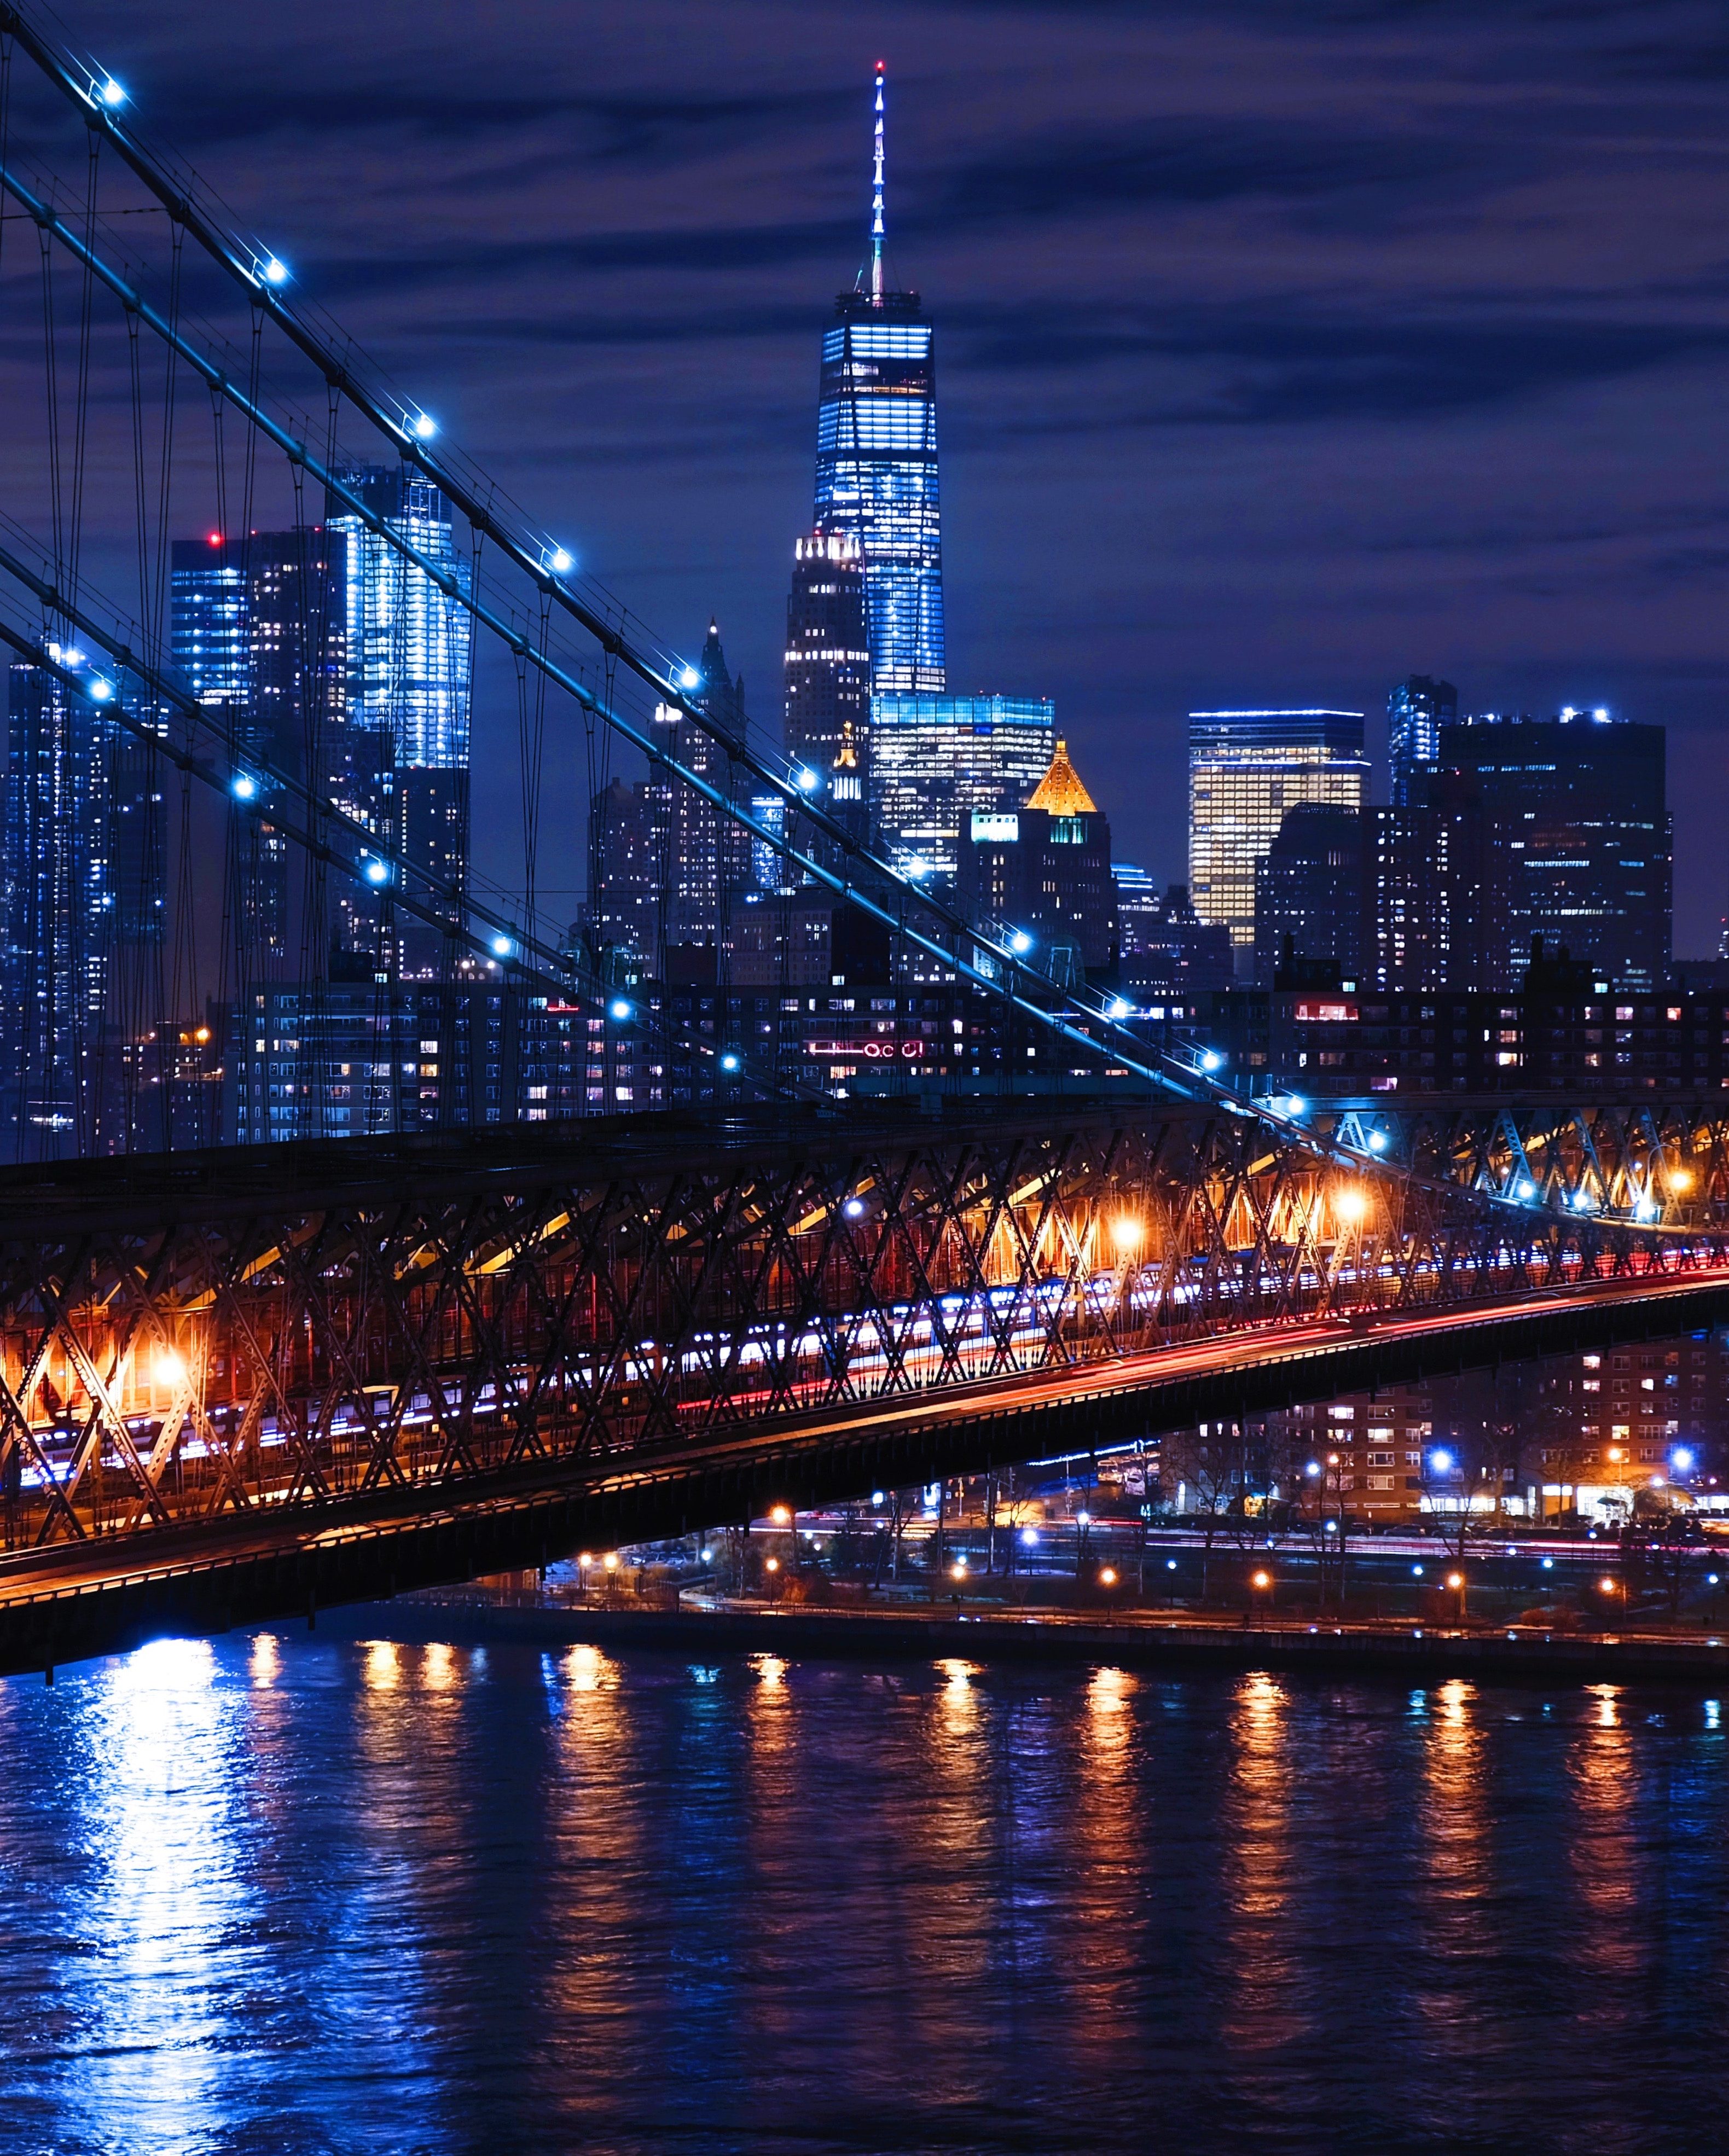
city, water, building, sky, skyscraper, blue, tower block, tower, electricity, cityscape, dusk, midnight, bridge, metropolis, landmark, metropolitan area, cloud, horizon, urban area, human settlement, darkness, reflection, downtown, electric blue, evening, lake, event, skyline, mixed use, night, condominium, beam bridge, tourist attraction